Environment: real
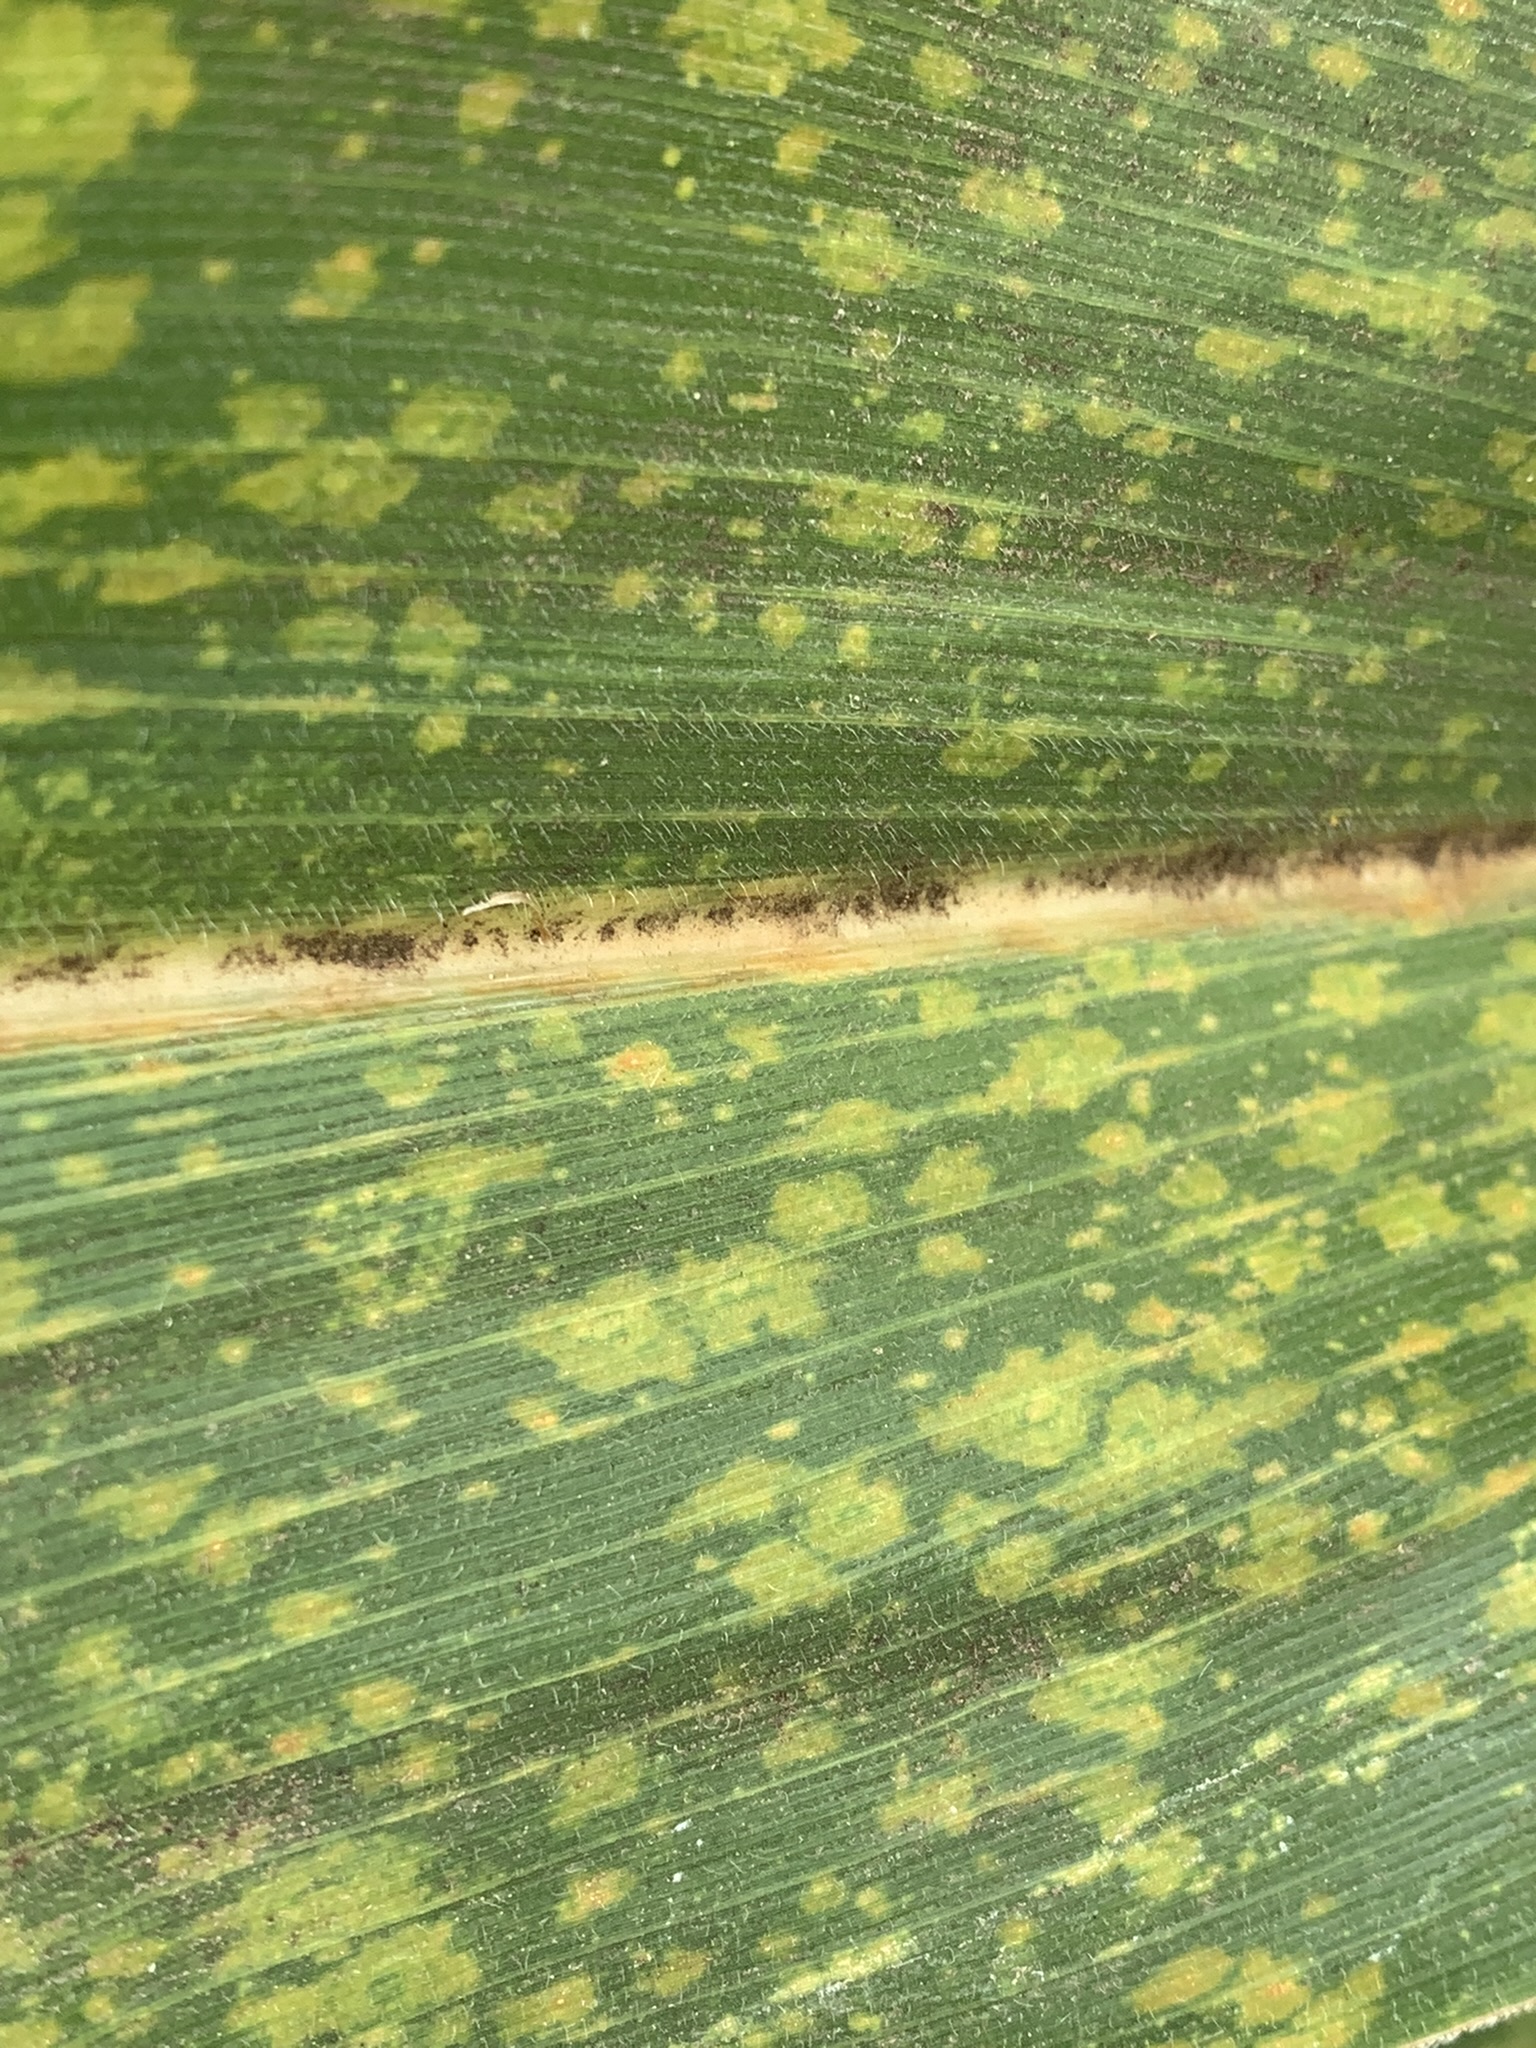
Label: lethal_necrosis